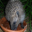
Label: porcupine